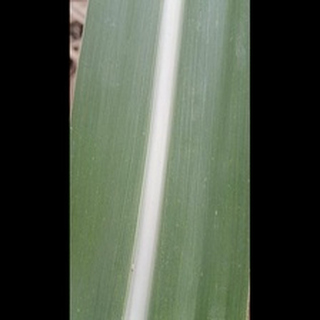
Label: healthy_sugarcane